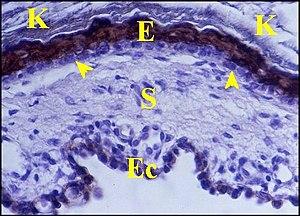
Epithéliums malpighien et de caisse dans un cholestéatome. Soulignés par la mise en évidence des cytokératines.
L’histopathologie du cholestéatome est un outil décisif de diagnostic d'une « tumeur » ou plutôt d'une néoformation bénigne de l'oreille moyenne.